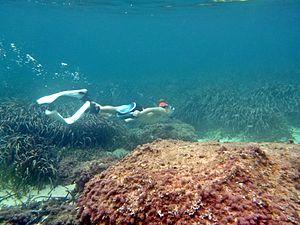
La plongée en apnée ou plongée libre désigne une forme de plongée sous-marine basée sur l'interruption volontaire de la ventilation contrairement à la plongée en scaphandre autonome dans laquelle le pratiquant respire un gaz sous pression stocké dans des bouteilles de plongée. La plongée en apnée déclenche automatiquement le réflexe d'immersion partagé par l'ensemble des mammifères.